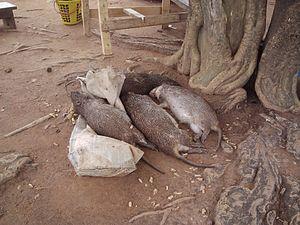
Agoutis de Côte d'Ivoire.
Le Grand aulacode, appelé aussi en Afrique aulacode tout court, « agouti », « hérisson » ou encore « rat des roseaux » et « sibissi », est une espèce de la famille des Thryonomyidae. De taille comparable à celle d'un lapin, ce gros rongeur fournit une viande très prisée en Afrique et l'espèce est en voie de domestication dans les élevages qui se font de plus en plus nombreux. On appelle aulacodiculture l'élevage de ces animaux.